Variable star

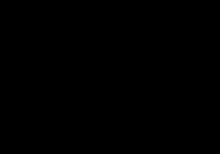
Light curve of Mira variable χ Cygni

Mira variables are Asymptotic giant branch (AGB) red giants. Over periods of many months they fade and brighten by between 2.5 and 11 magnitudes, a 6 fold to 30,000 fold change in luminosity. Mira itself, also known as Omicron Ceti (ο Cet), varies in brightness from almost 2nd magnitude to as faint as 10th magnitude with a period of roughly 332 days. The very large visual amplitudes are mainly due to the shifting of energy output between visual and infra-red as the temperature of the star changes. In a few cases, Mira variables show dramatic period changes over a period of decades, thought to be related to the thermal pulsing cycle of the most advanced AGB stars.